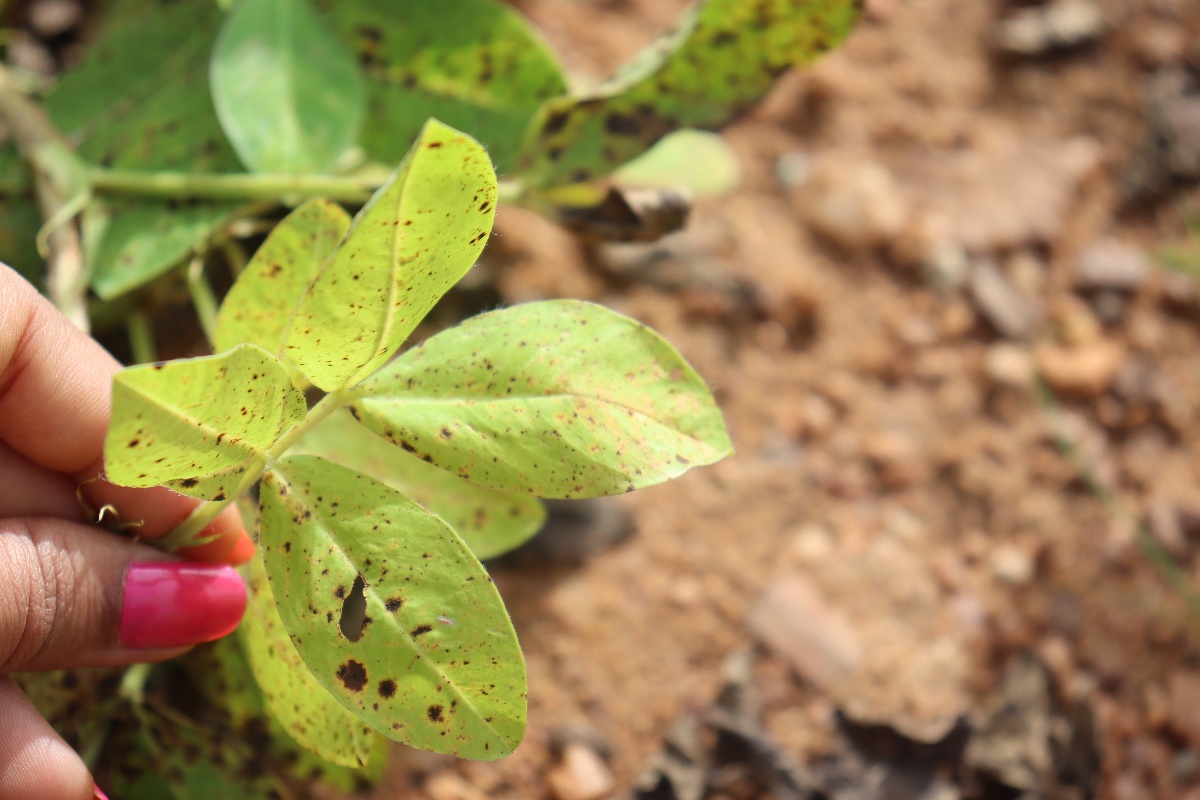
Label: late leaf spot